Ilan Mor

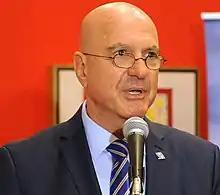
Ilan Mor

Ilan Mor is the Ambassador of Israel to Croatia. He was also Ambassador to Hungary between 2011 and 2016.